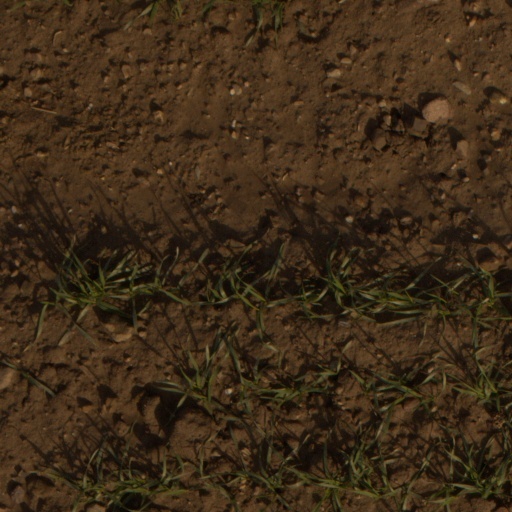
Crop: wheat